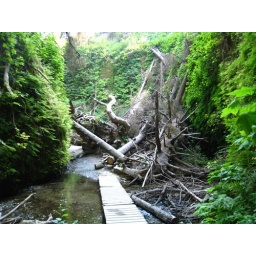
storm in the fern canyon